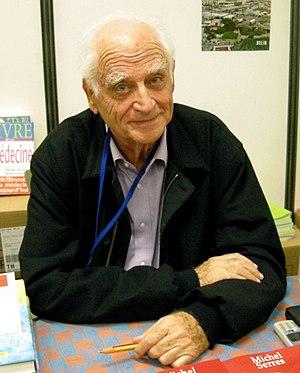
Le philosophe Michel Serres au 19ème Festival international de géographie de Saint-Dié-des-Vosges
L'année 2019 est une année commune qui commence un mardi. C'est la 2019ᵉ année de notre ère, la 19ᵉ année du IIIᵉ millénaire et du XXIᵉ siècle et la 10ᵉ et dernière année de la décennie 2010-2019.
Cet article présente une liste de personnalités mortes au cours de l'année 2019.